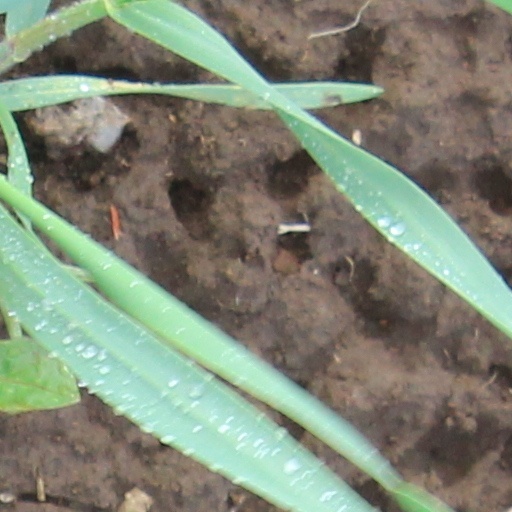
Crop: wheat